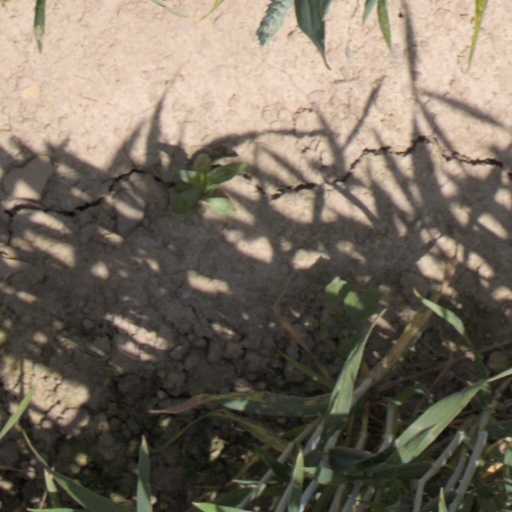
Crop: wheat